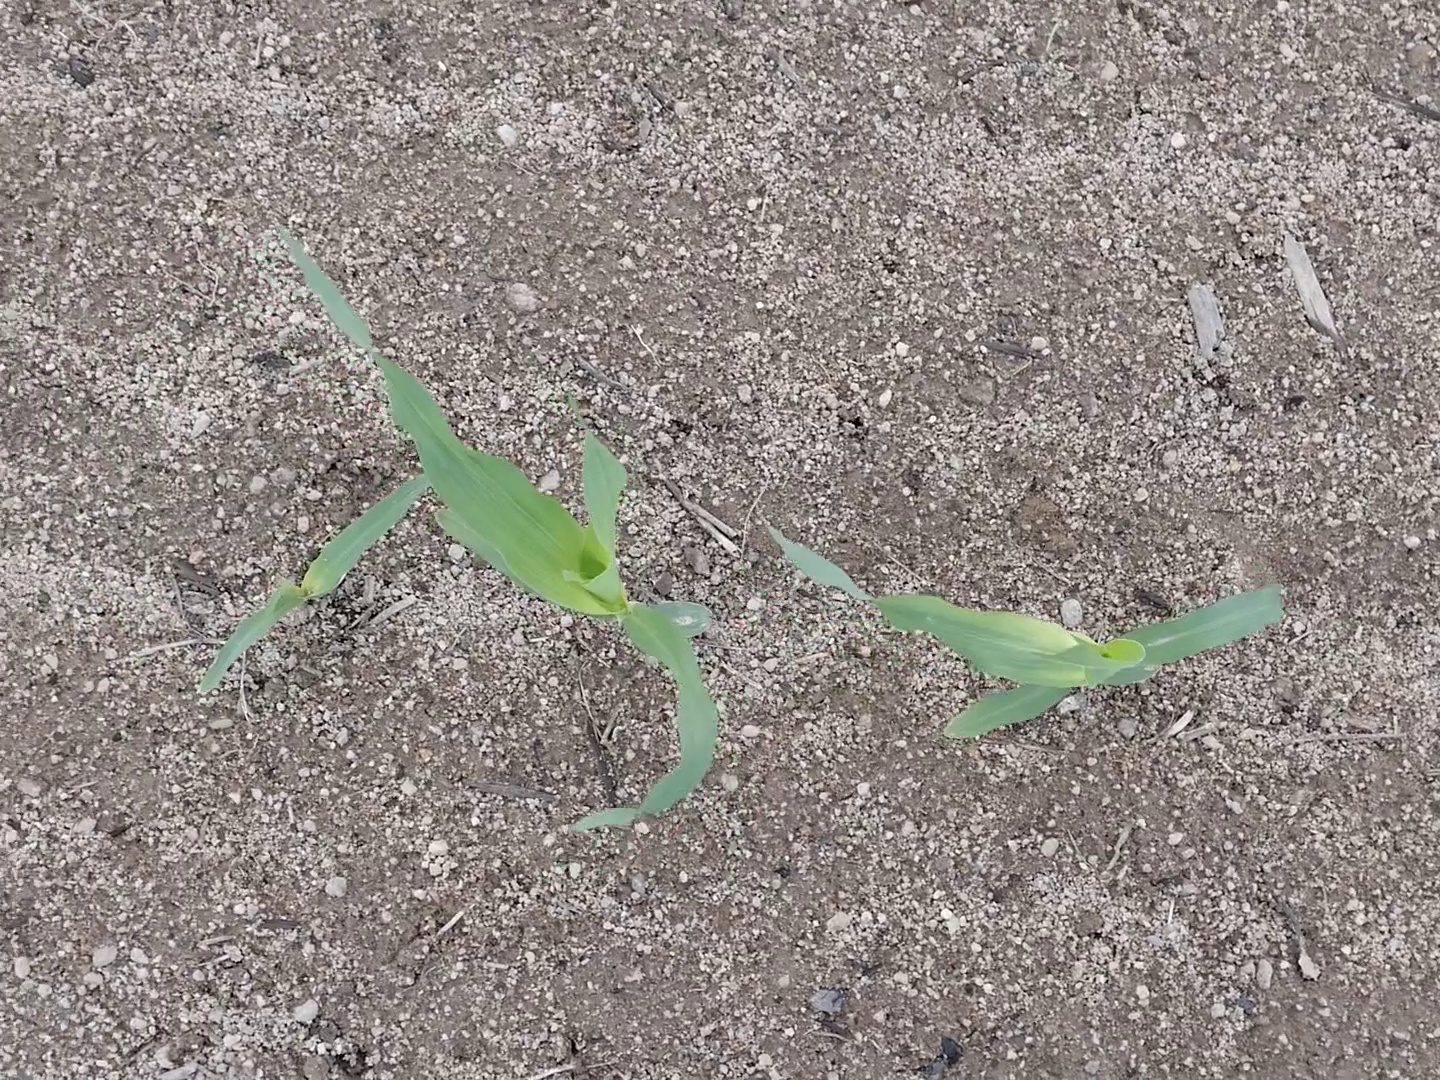
Crop: maize
Objects: maize, maize, maize, stem_maize, stem_maize, stem_maize